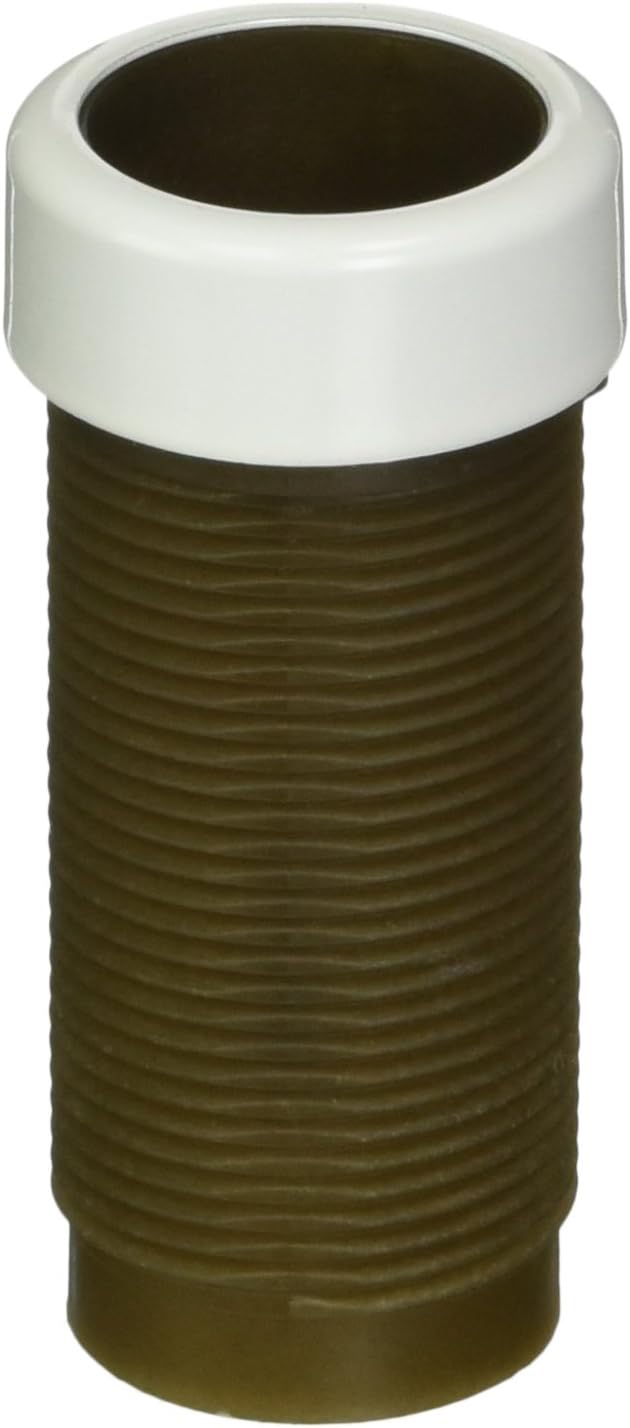
Delta Faucet RP21906WH Soap/Lotion Dispenser Body Assembly, White
Category: Tools & Home Improvement
Product Description Sometimes accessories make all the difference and that's why Delta offers a variety of faucet accessory items. From soap dispensers to towel bars to robe hooks, we've got what you want. From the Manufacturer Sometimes accessories make all the difference and that's why Delta offers a variety of faucet accessory items. From soap dispensers to towel bars to robe hooks, we've got what you want.
Features: Large Capacity 13-Ounce Bottle | Refillable From Above The Deck | Includes Refill Funnel | From The Brand Name: Delta Faucet